Park Ji-bin

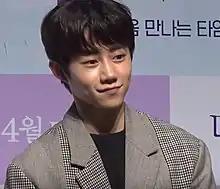
Park in March 2019

Park Ji-bin (born March 14, 1995) is a South Korean actor. He began his career as a child actor, notably in "Hello, Brother" (2005) and "Boys Over Flowers" (2009)